Lichens (musician)

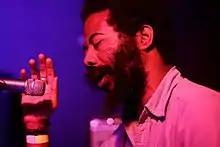
Robert Aiki Aubrey Lowe performing with Om at Budapest in 2012

Robert Aiki Aubrey Lowe is an American musician, composer and sound artist who formerly recorded under the moniker Lichens. In live past performances as Lichens and currently as Robert Aiki Aubrey Lowe, Lowe incorporates spontaneous arrangements of voice and modular synthesizer patch pieces.